A. P. C. Veerabahu

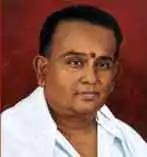
A P C Veerabahu

A. P. C. Veerbahu was an Indian politician and former Member of the Legislative Assembly. He was elected to the Tamil Nadu legislative assembly as an Indian National Congress candidate from Srivaikuntam constituency in 1957 and 1962 elections.